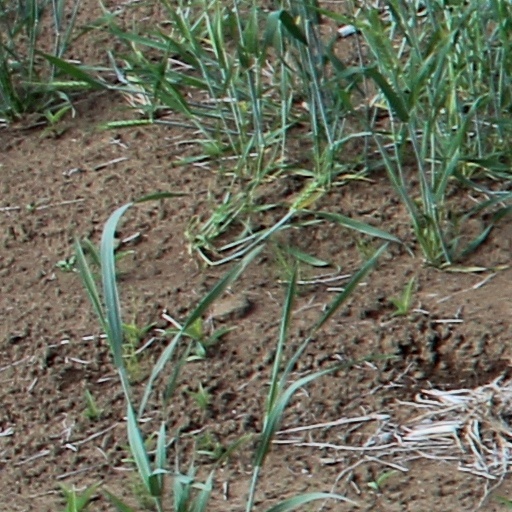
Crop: wheat